Maryborough railway station, Queensland

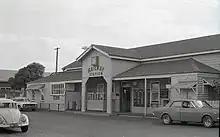
Railway Station Maryborough Queensland 1975

The railway complex on Lennox Street in Maryborough consists of a number of timber buildings constructed between 1878 and the 1930s, as well as a brick and concrete platform and a concrete air raid shelter built in 1942. The Maryborough railway station was built as the terminus of a railway network that radiated from Maryborough, transporting timber, coal, sugar and other agricultural products to the wharves on the Mary River. Maryborough was also a busy rail terminal for passenger traffic. Although the Maryborough railway station is no longer used, the station buildings are a picturesque reminder of significant past economic activity and transport arrangements within the region.